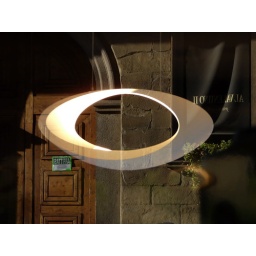
latest lamp by artemide, shot from the window reflecting back into the street, Milano